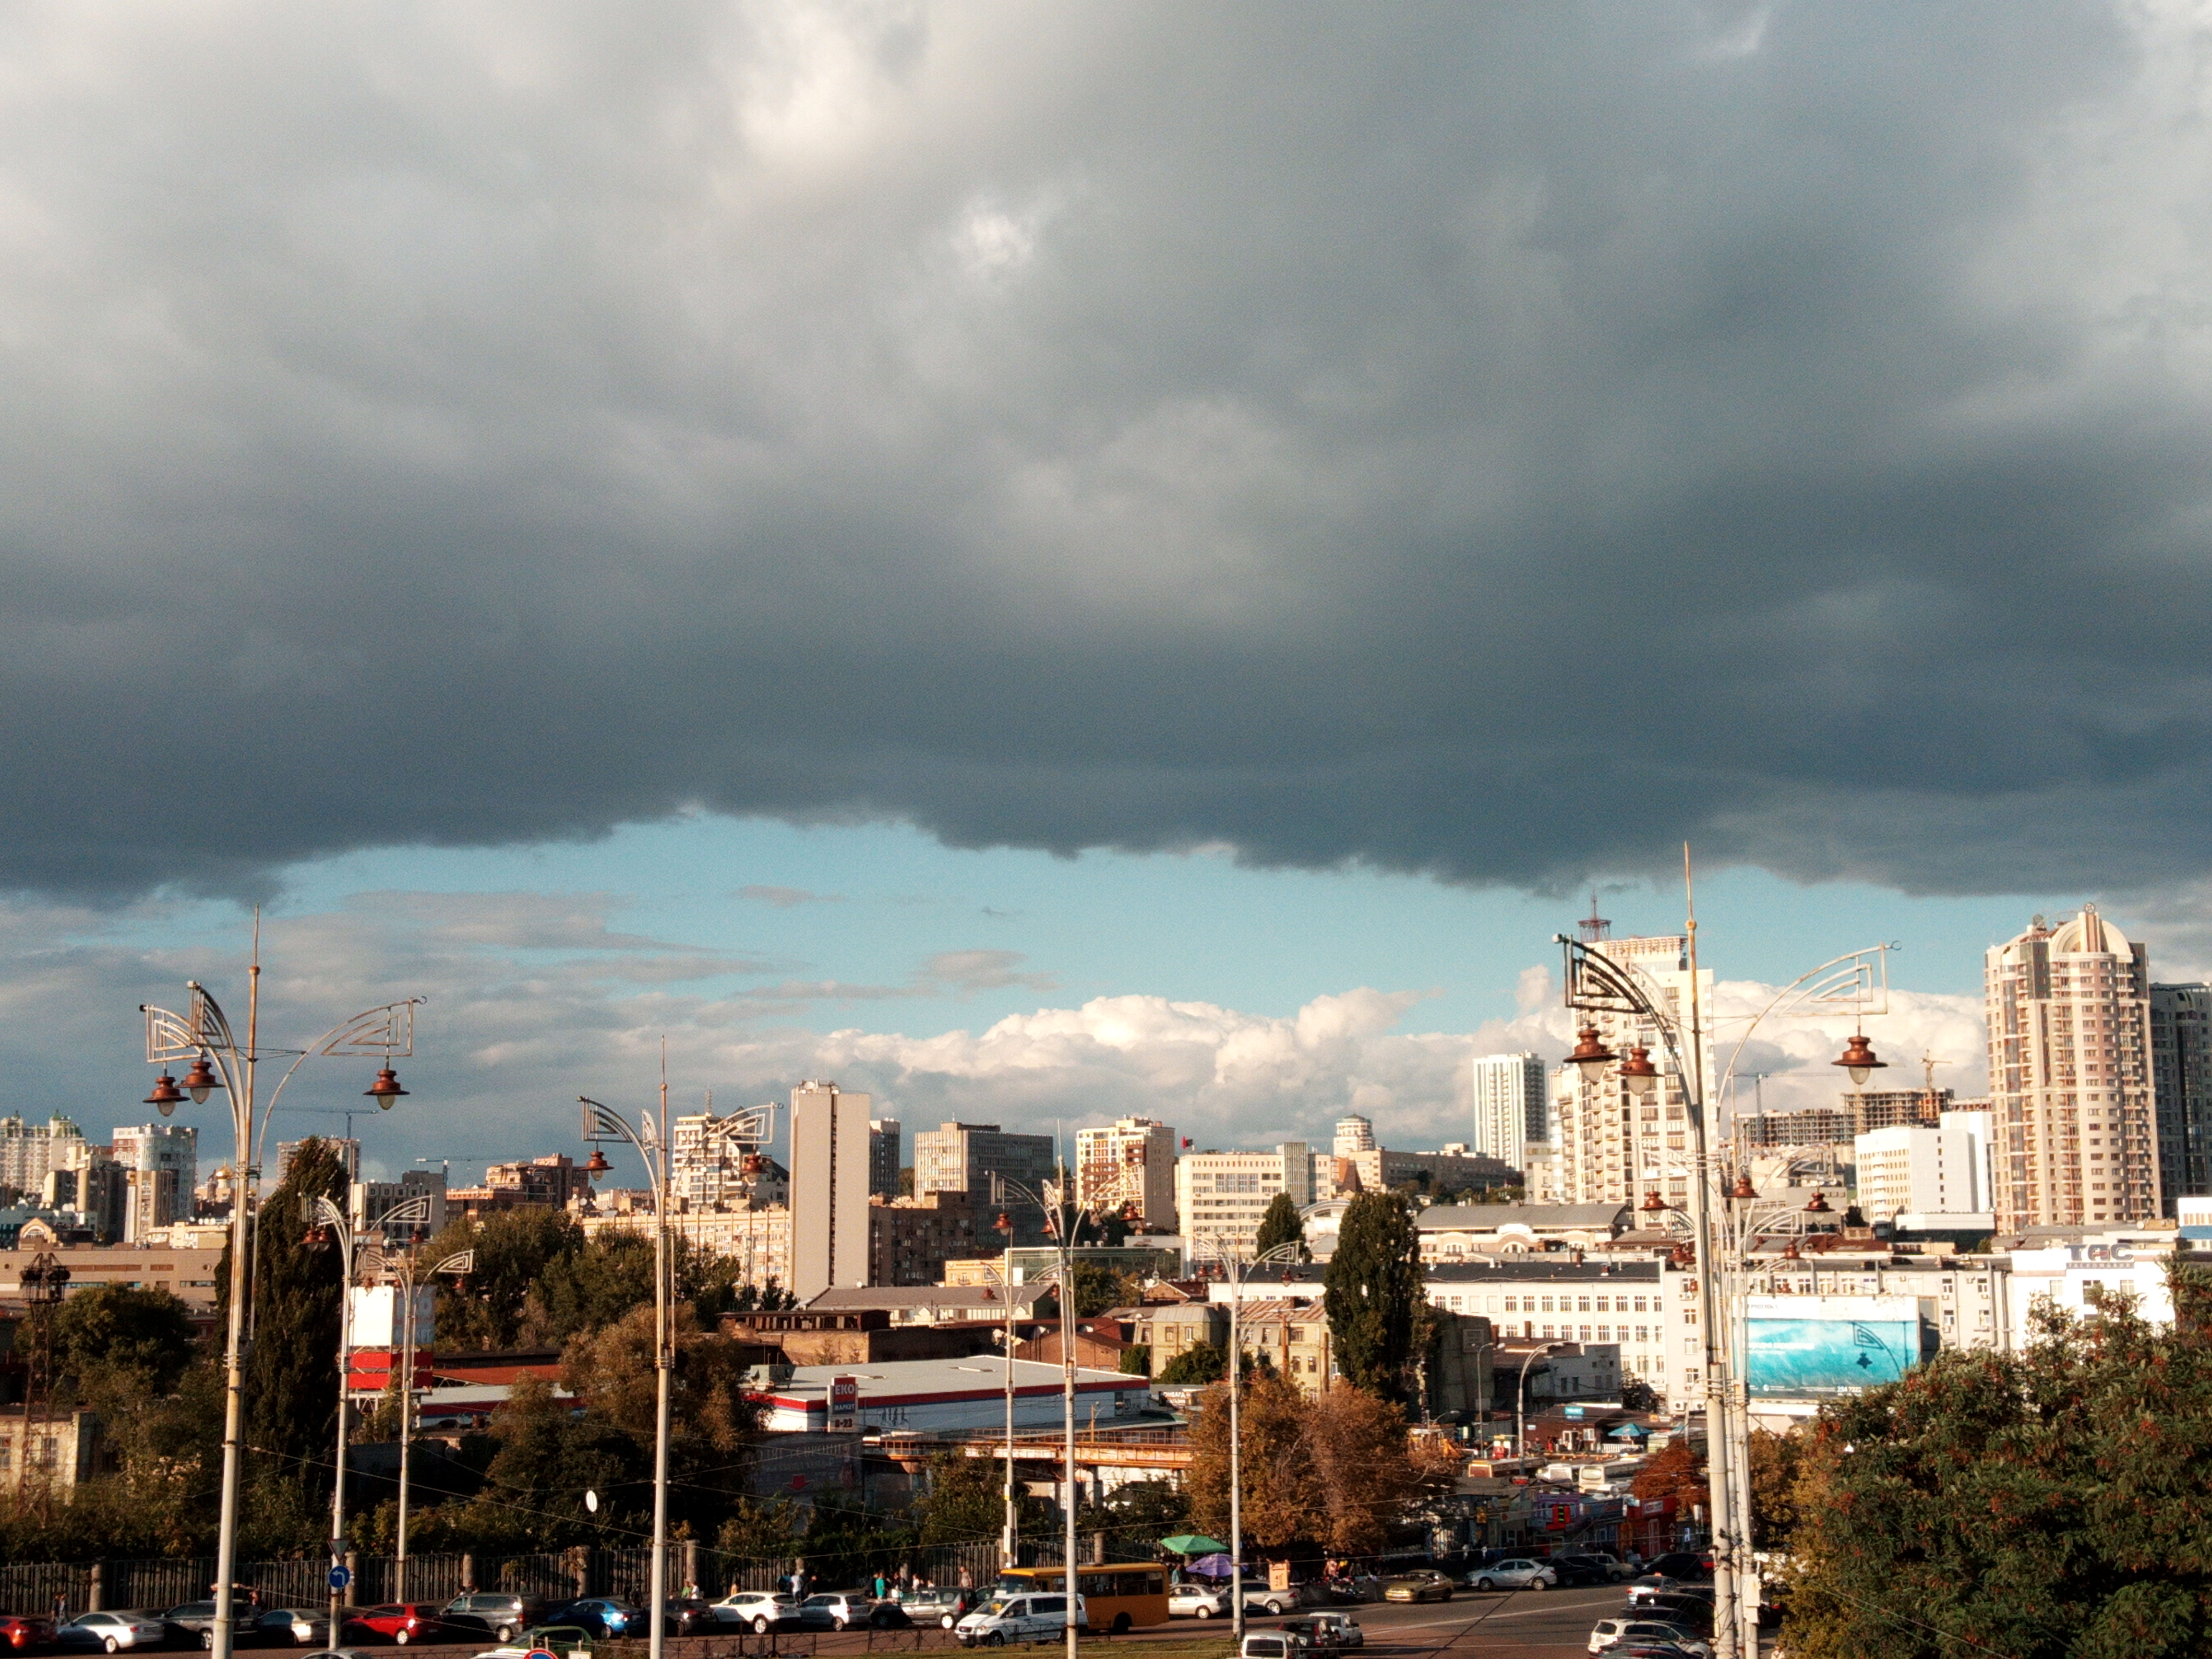
kiev, sky, cloudy, city, home, buildings, cloud, urban area, metropolitan area, daytime, cityscape, metropolis, skyline, human settlement, town, landmark, downtown, architecture, atmosphere, skyscraper, building, cumulus, tree, meteorological phenomenon, roof, horizon, tower, mountain, tower block, street, tourism, world, road